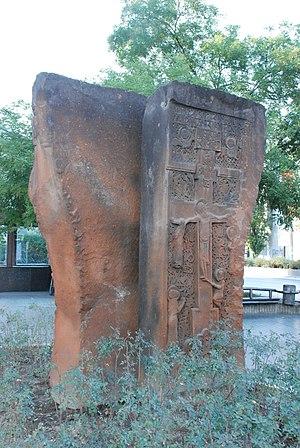
Le tombeau de la famille Chenazy est situé à Novi Sad, la capitale de la province autonome de Voïvodine, en Serbie. En raison de sa valeur patrimoniale, il est inscrit sur la liste des monuments culturels protégés de la République de Serbie.